Het Klaverblad, Zaandam

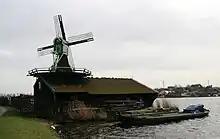
Het Klaverblad

Het Klaverblad ("The Cloverleaf") is a small wooden saw mill, located in the Zaanse Schans, in the municipality of Zaanstad.